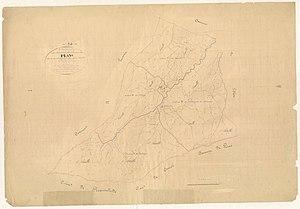
Les Plans. - Cadastre napoléonien
Les Plans est une commune française située dans le département de l'Hérault en région Occitanie.